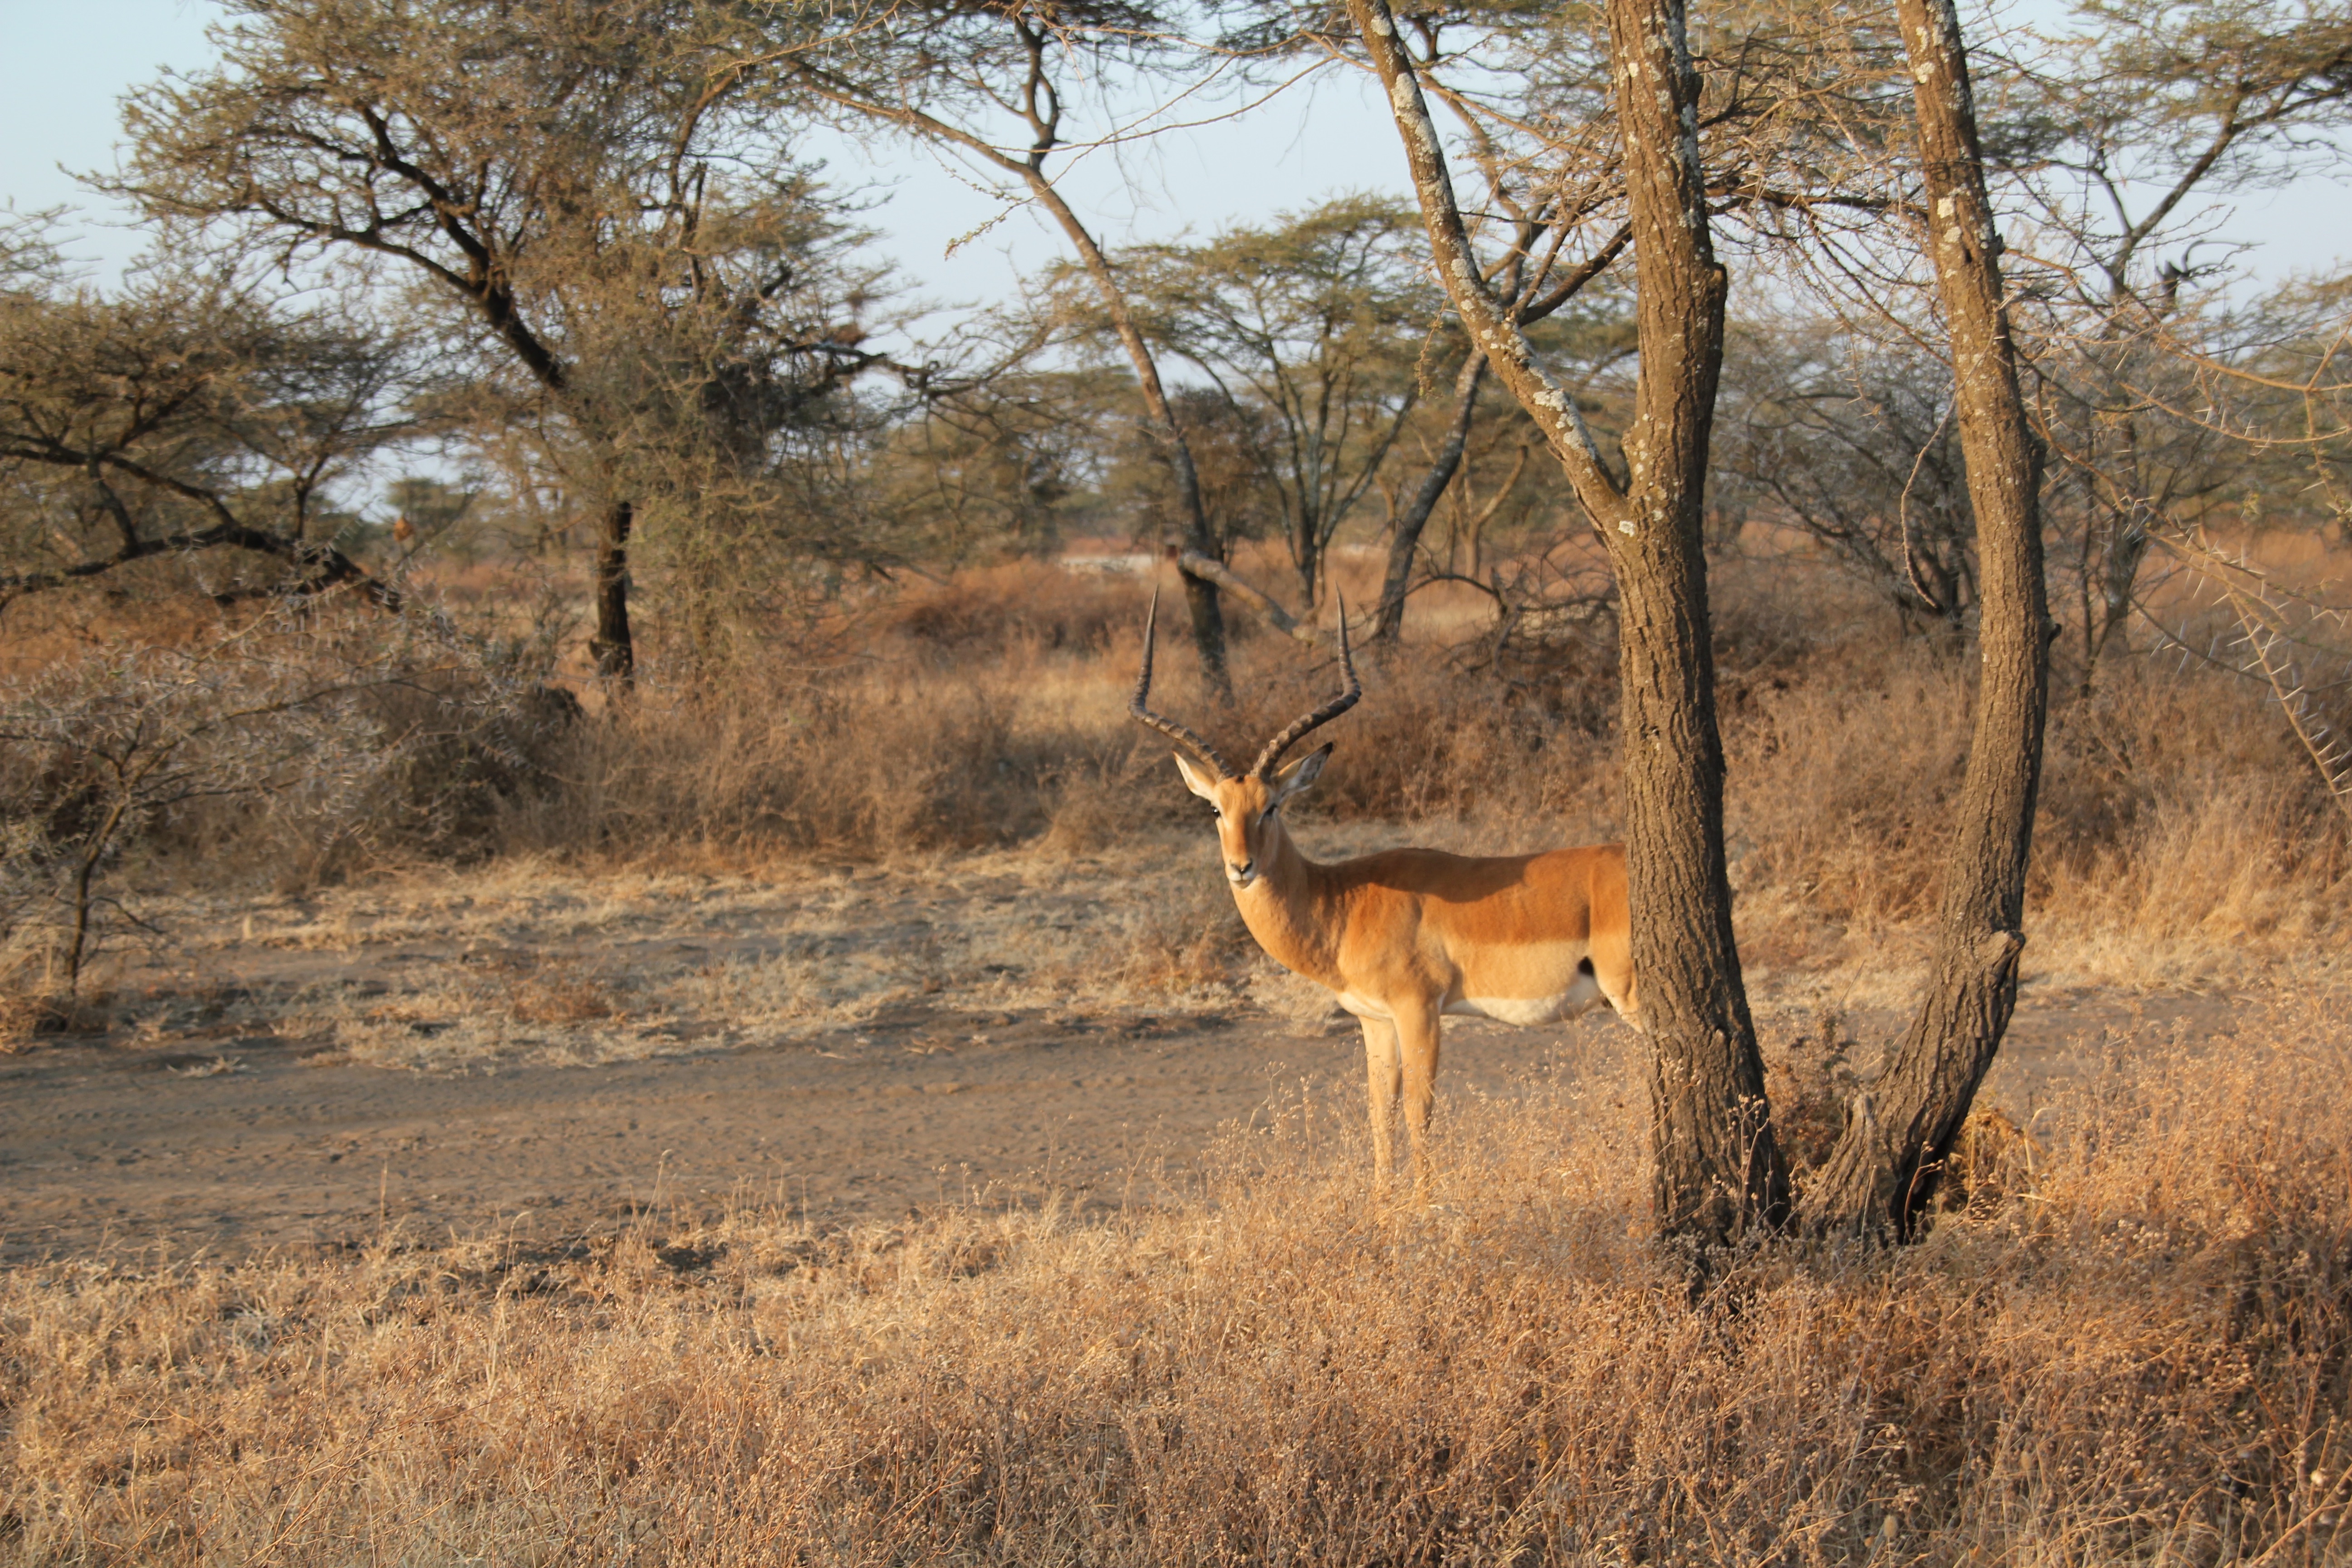
nature, wilderness, prairie, wildlife, deer, mammal, fauna, savanna, plain, antelope, grassland, impala, safari, ecosystem, white tailed deer